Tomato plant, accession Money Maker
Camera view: vertical (180 deg); turntable rotation: 30 degrees
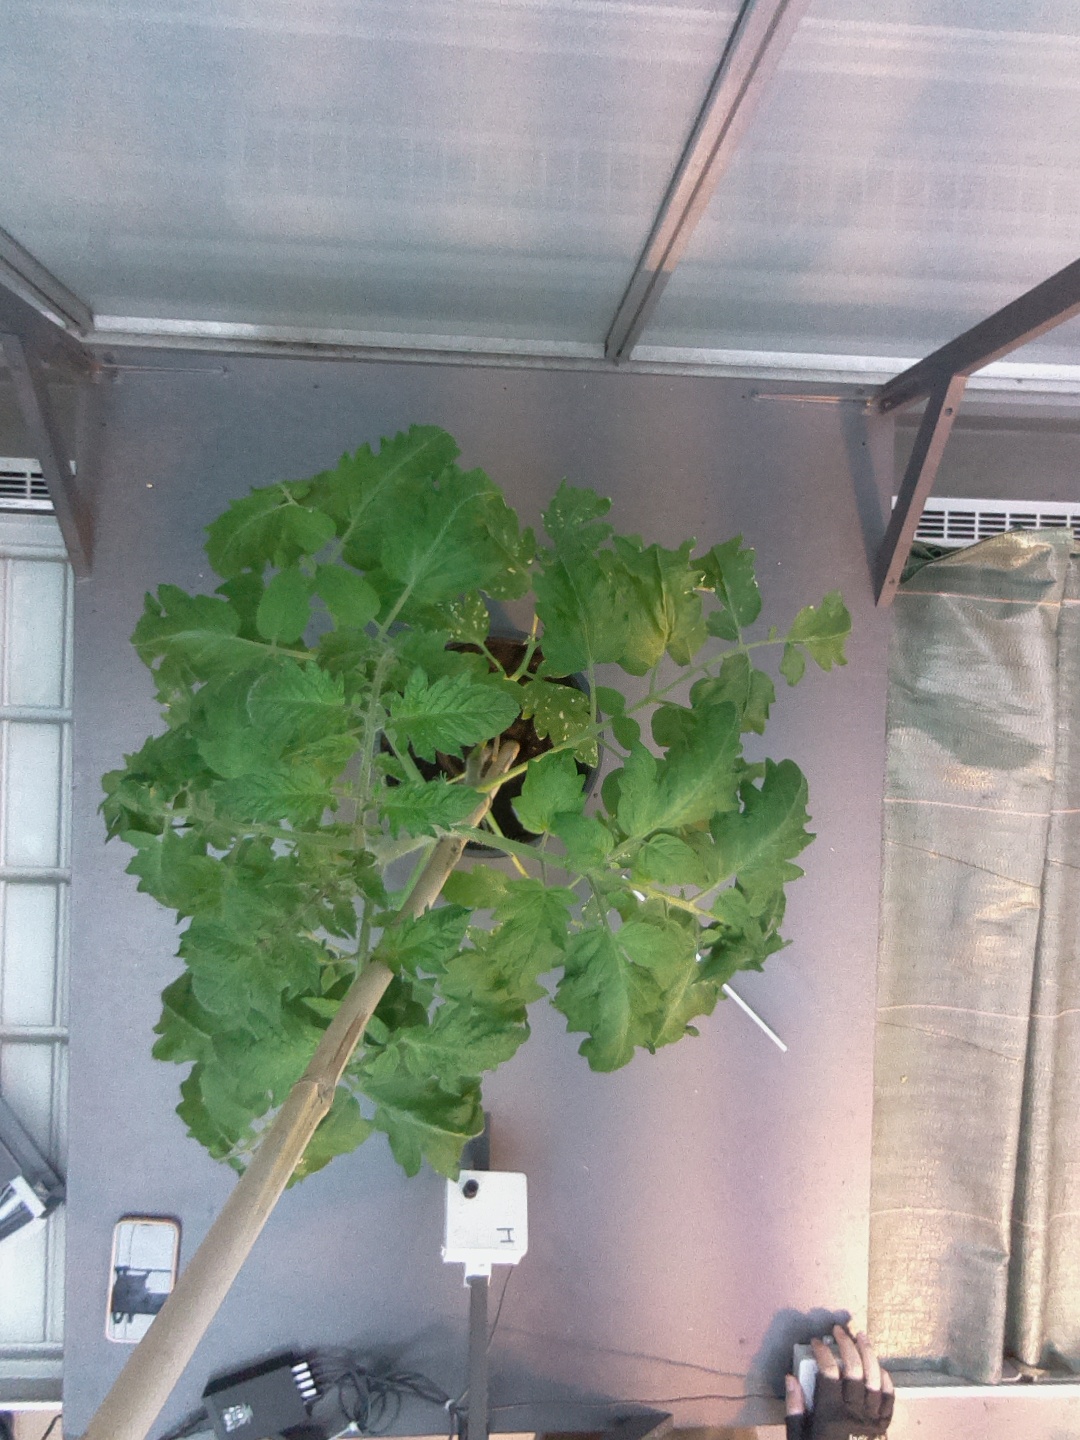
BBCH growth stage 60: First flowers open